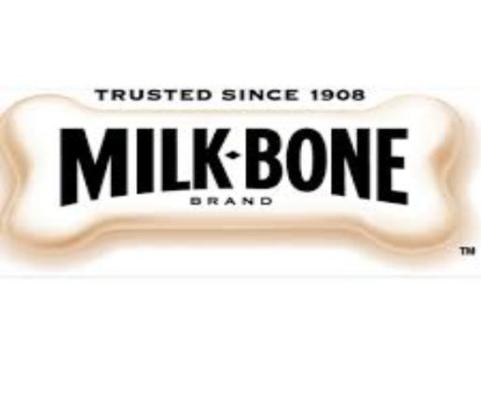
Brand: milk-bone
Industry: Food